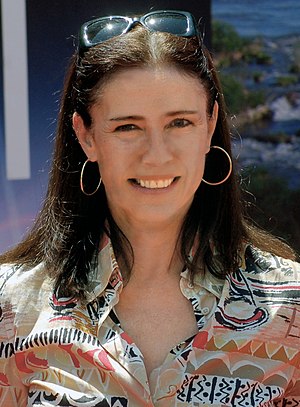
Mimi Rogers
Mimi Rogers i 2009.
Mimi Rogers er en amerikansk skuespillerinde.